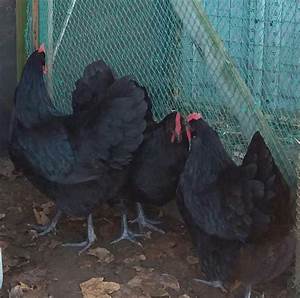
Label: gallina